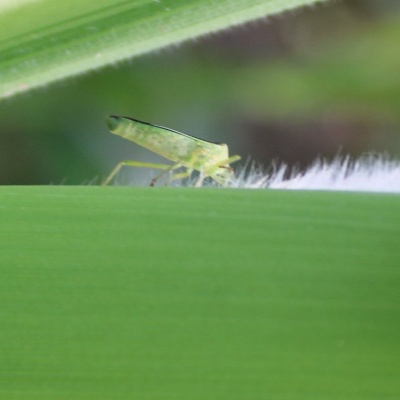
Crop: Maize
Condition: grasshoper